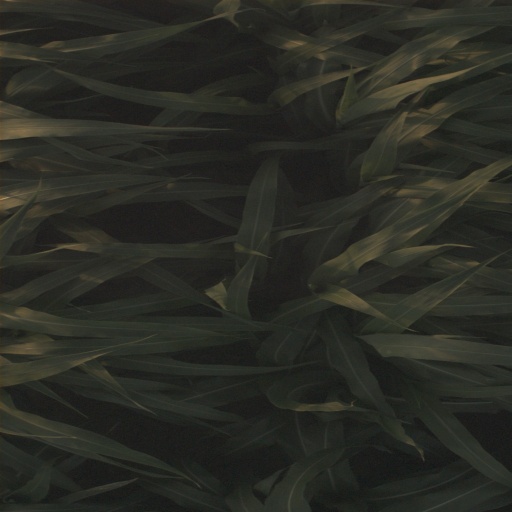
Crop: sorghum